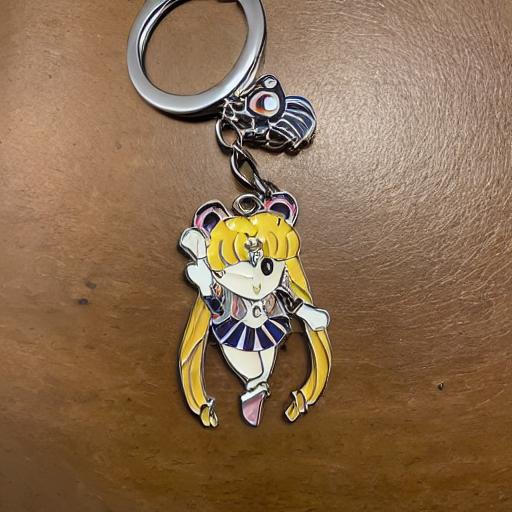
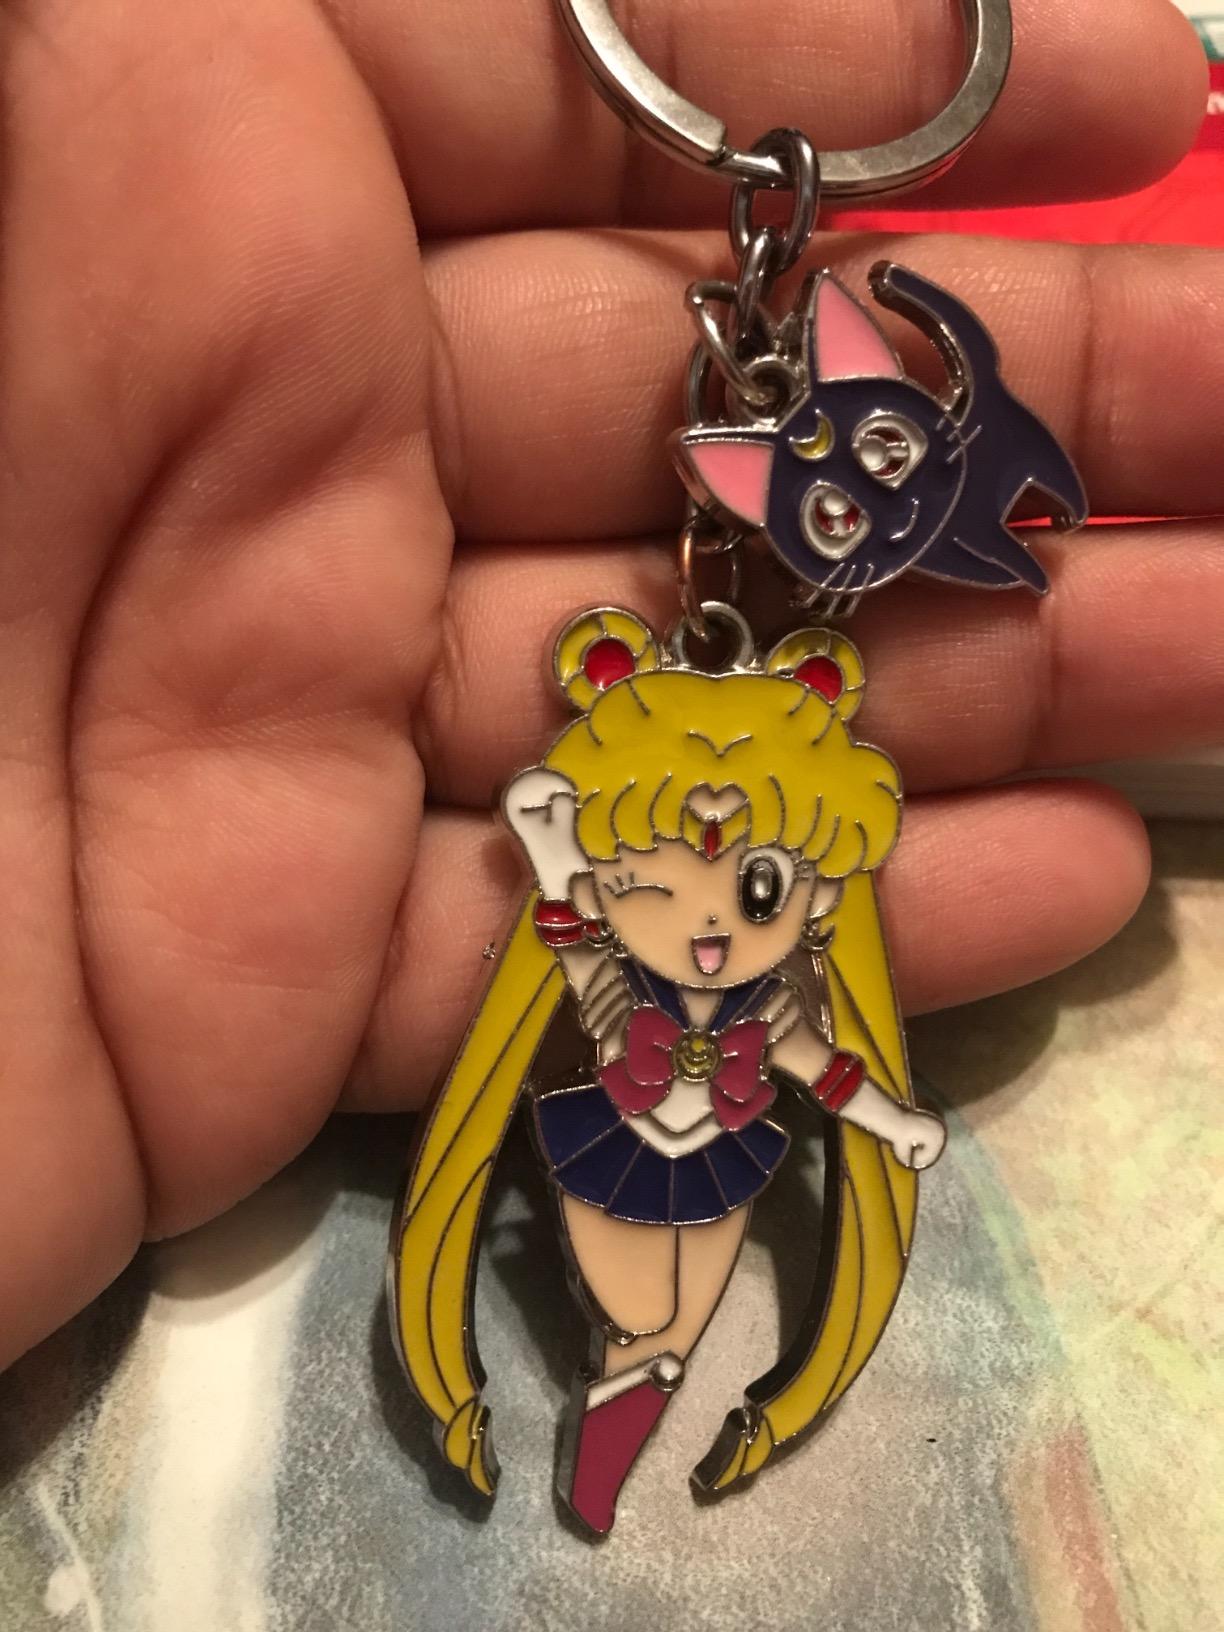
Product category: accessories_keychain
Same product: no